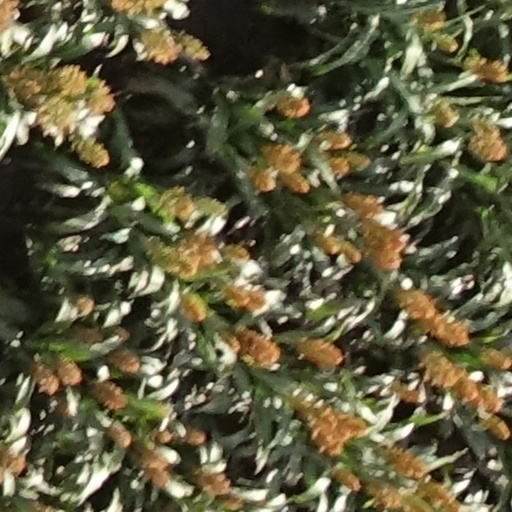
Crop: sorghum